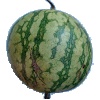
Label: watermelon